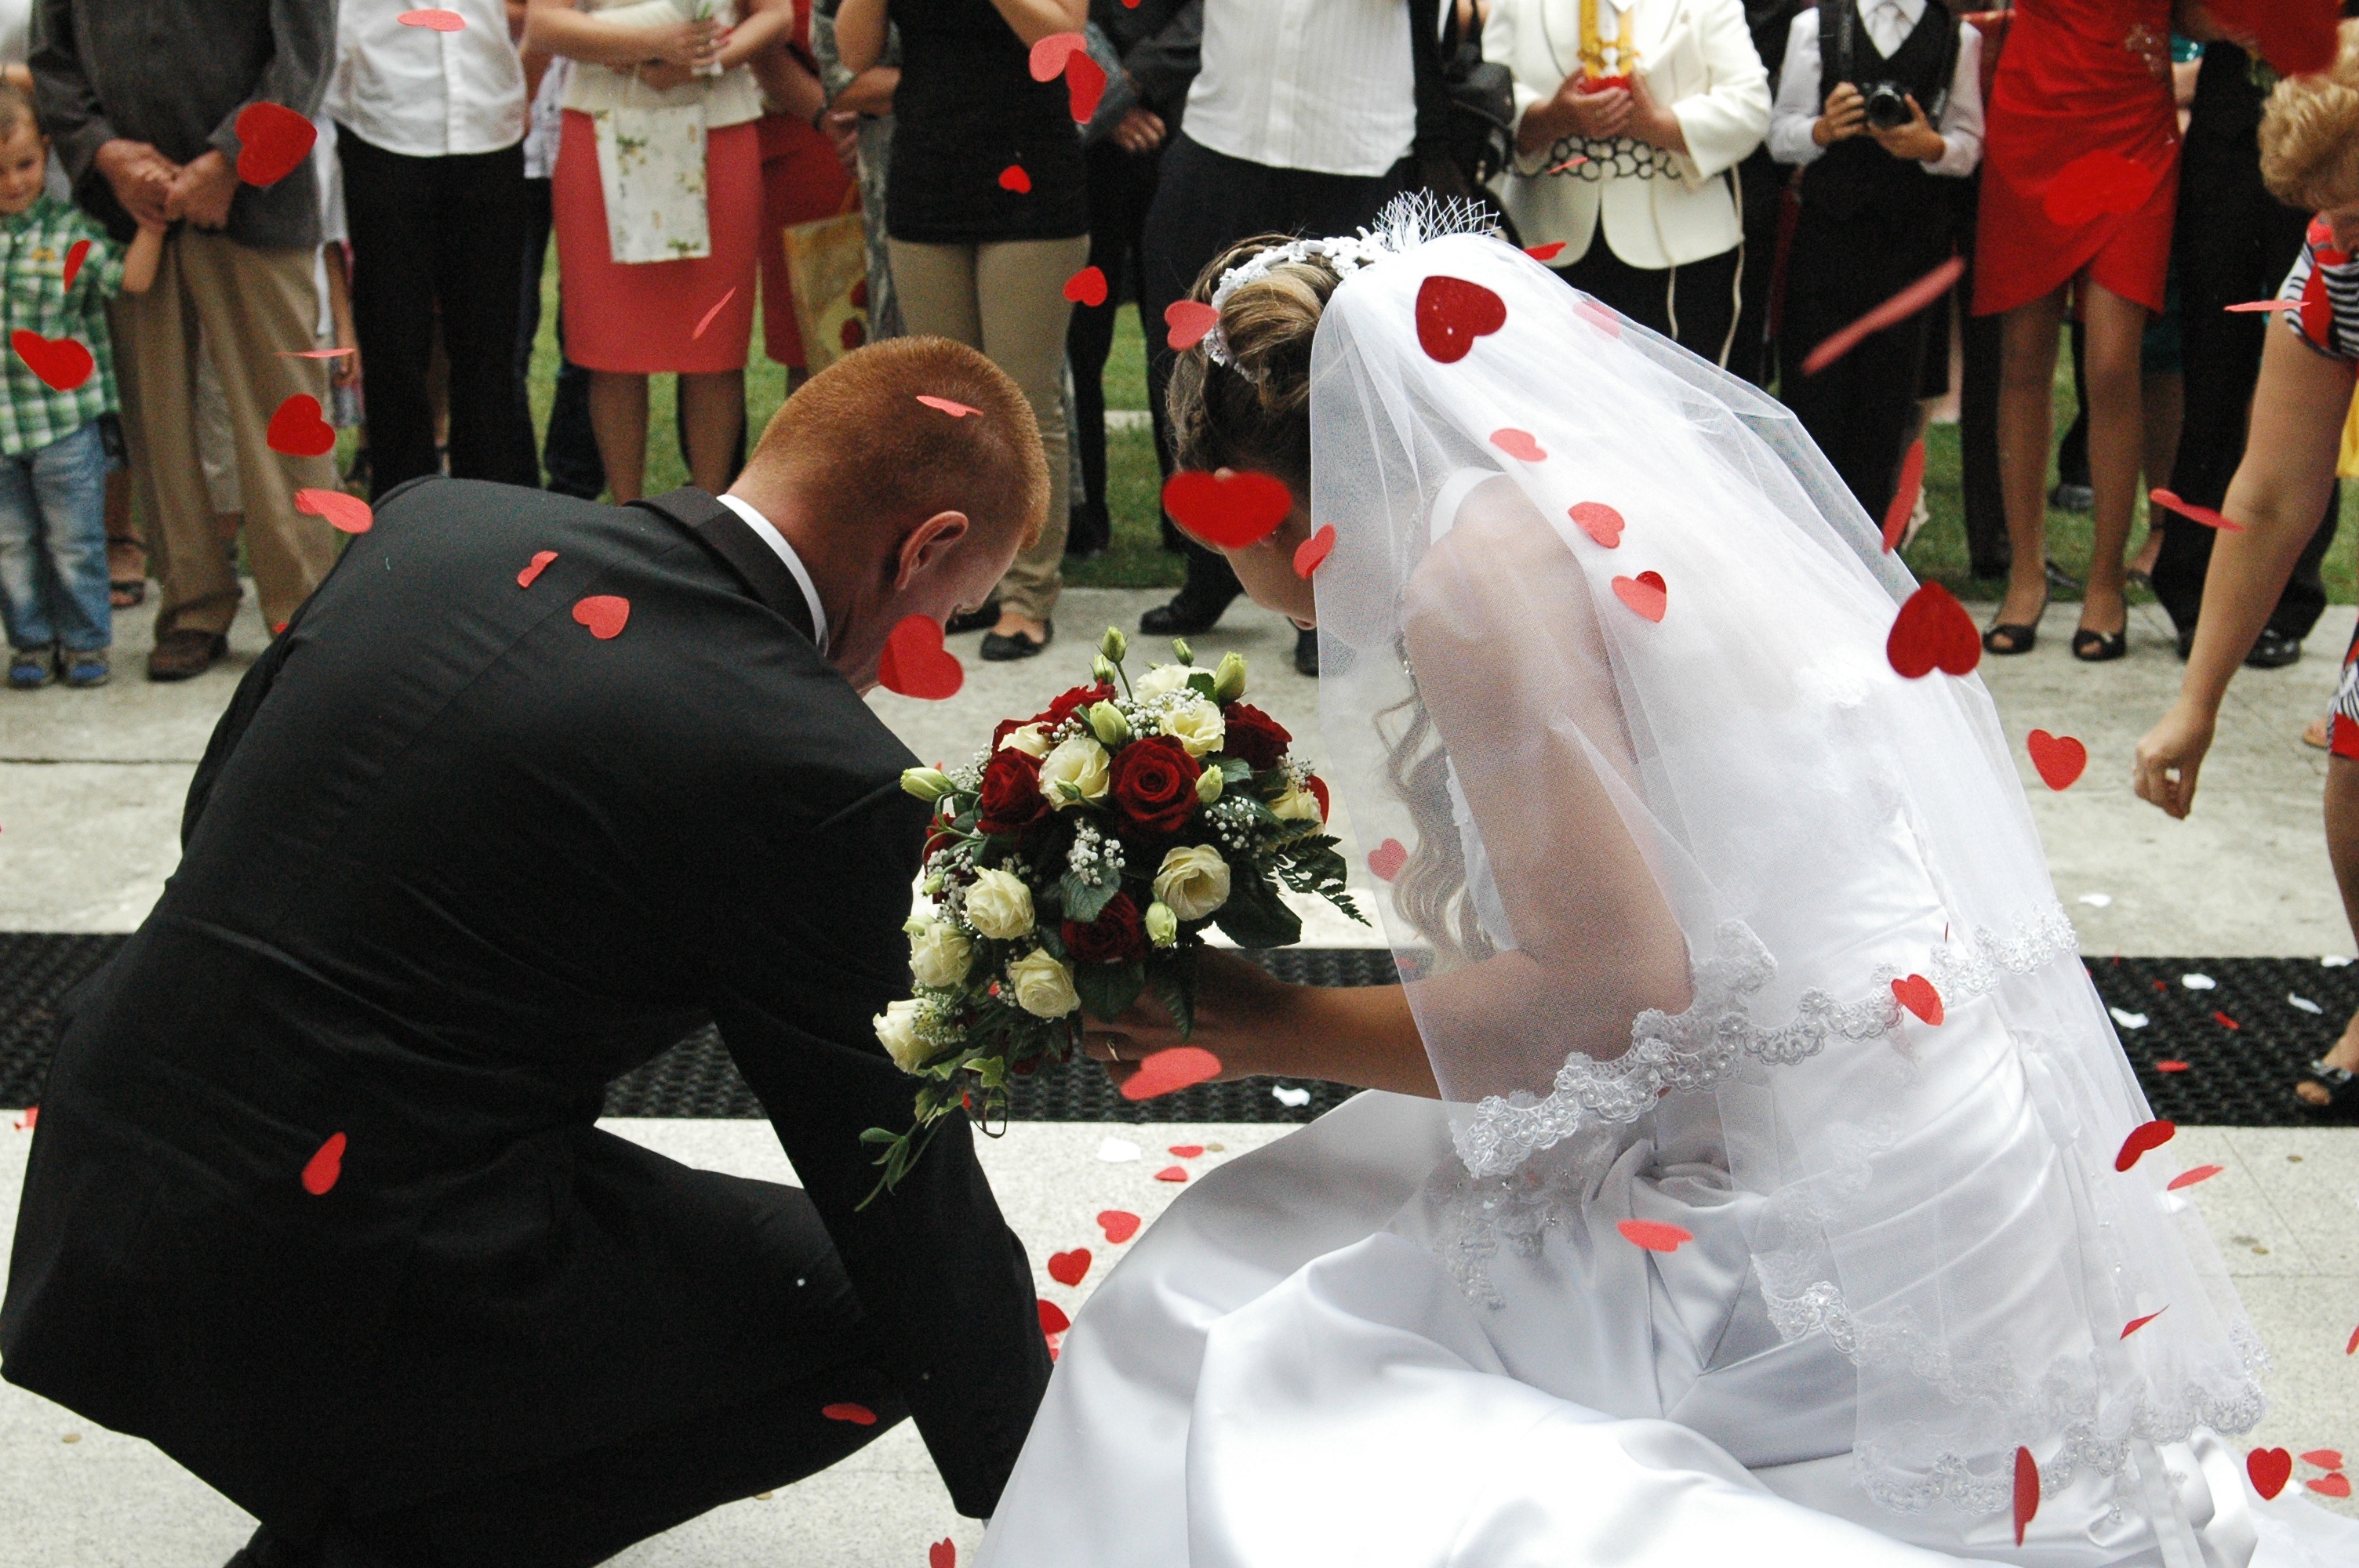
wedding, groom, marriage, ceremony, event, tradition, young couple